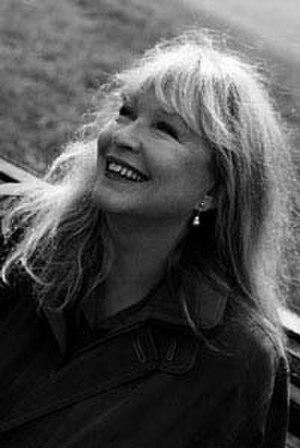
Marina Vlady